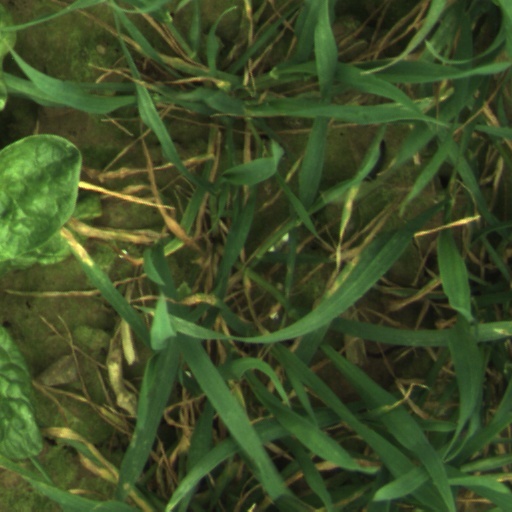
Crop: wheat